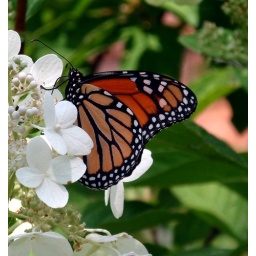
I was so excited when I saw how frequently this butterfly was visiting the plant in my front yard!